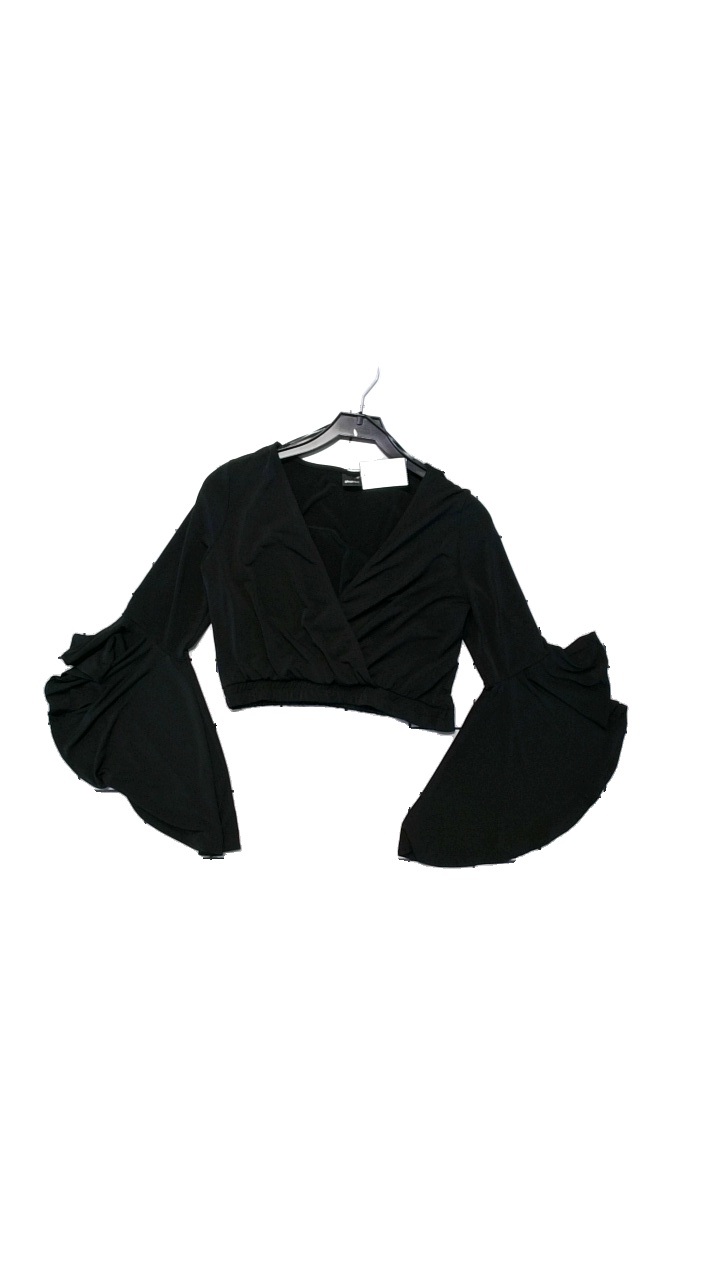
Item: Blouse (Ladies)
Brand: Gina Tricot
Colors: Black
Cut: V-collar
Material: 95%Poliester,5%Elastan
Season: All
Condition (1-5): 3
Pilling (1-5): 3
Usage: Reuse
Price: <50